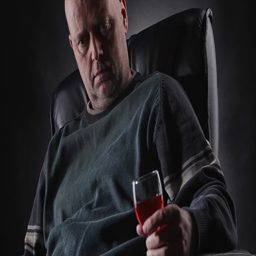
middle aged depressed man sits on an armchair and he holding a wine glass